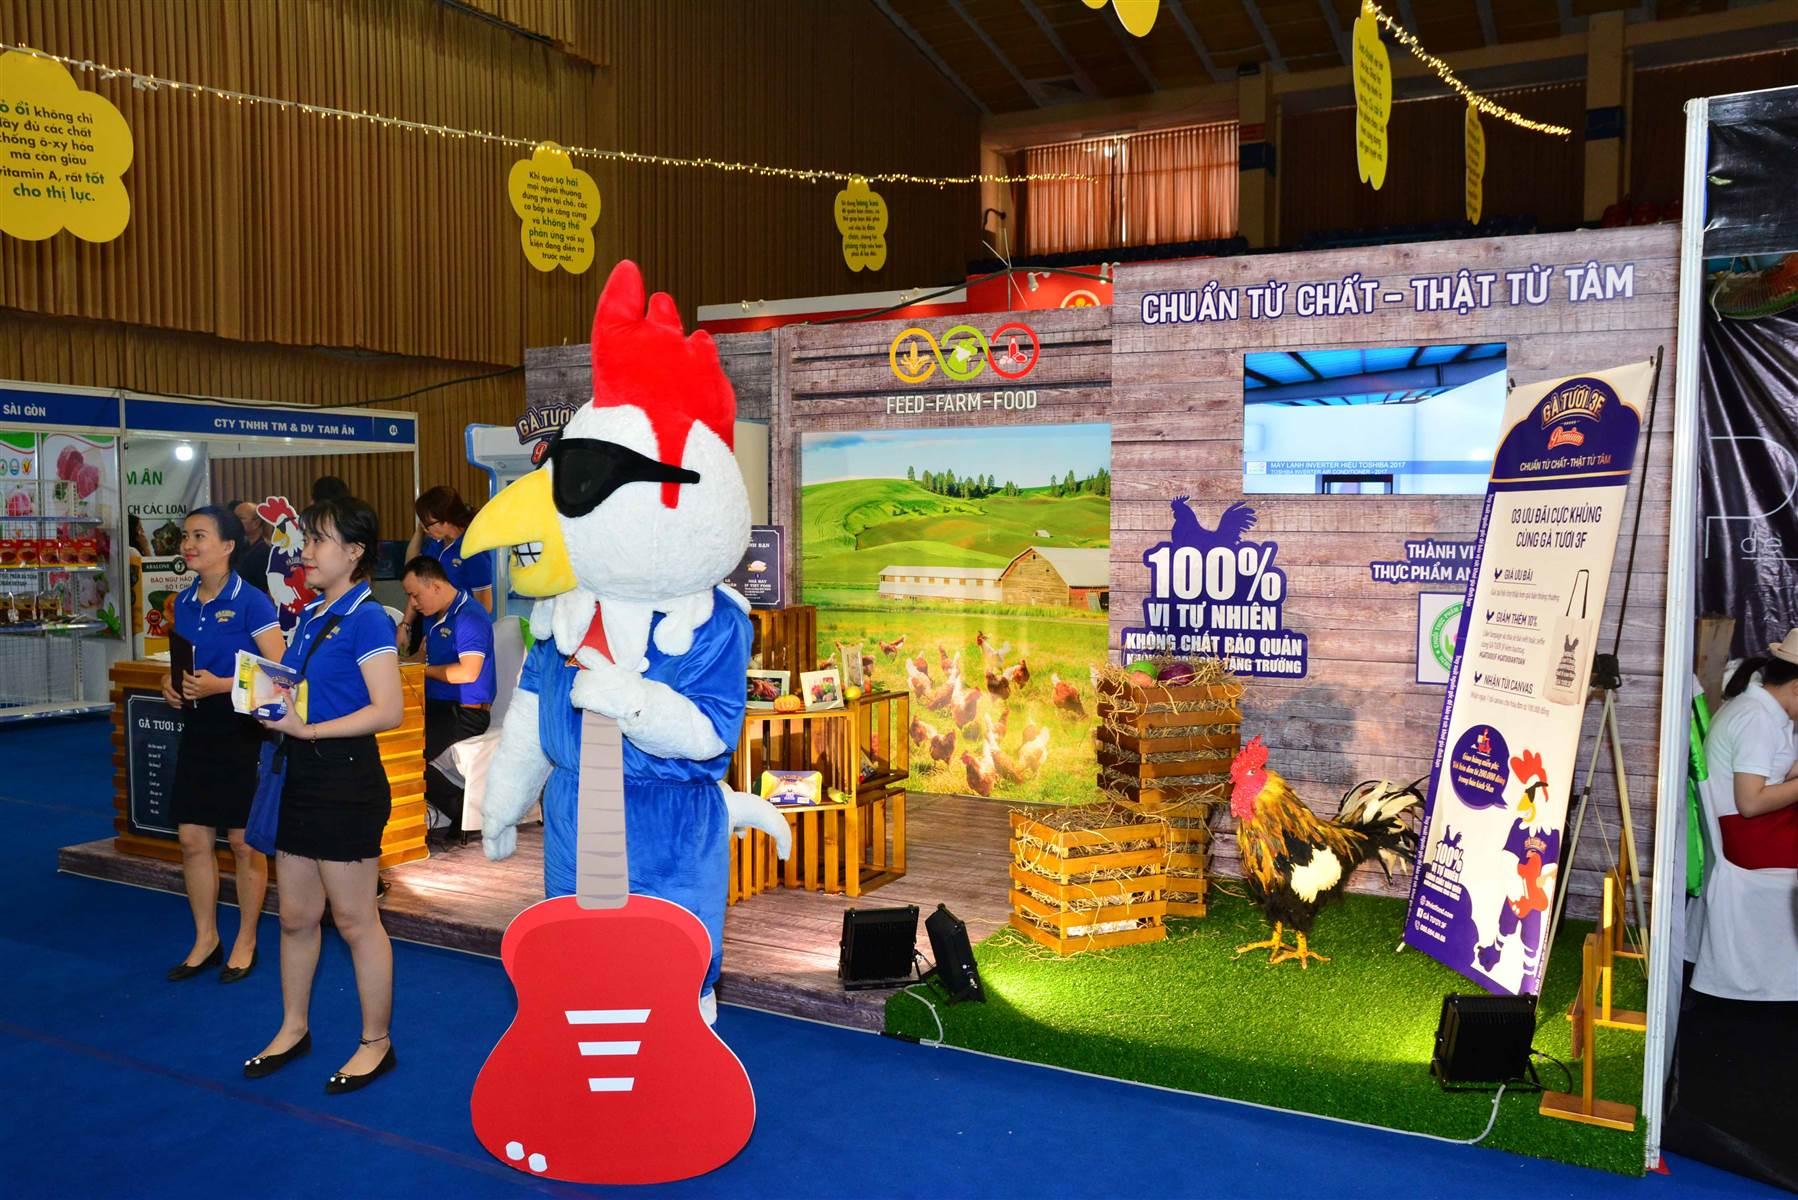
có một mô hình con gà cầm chiếc đàn xuất hiện ở trước quầy